Public housing estates in Pok Fu Lam, Aberdeen and Ap Lei Chau

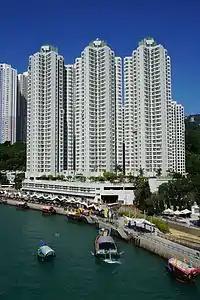
Ocean Court

Ocean Court is a HOS and PSPS court on the reclaimed land in Aberdeen, located on the waterfront of Aberdeen Praya Road. The residential development was built in 2000, and it comprises three 31-storey residential towers providing 550 domestic units.